Lincoln Financial Field

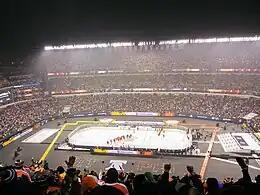
The 2019 NHL Stadium Series game after the Philadelphia Flyers defeated the Pittsburgh Penguins 4–3 in overtime

The stadium opened on August 3, 2003, with 68,396 attending a preseason friendly with Manchester United defeating Barcelona 3–1. It hosted some 2003 FIFA Women's World Cup matches.